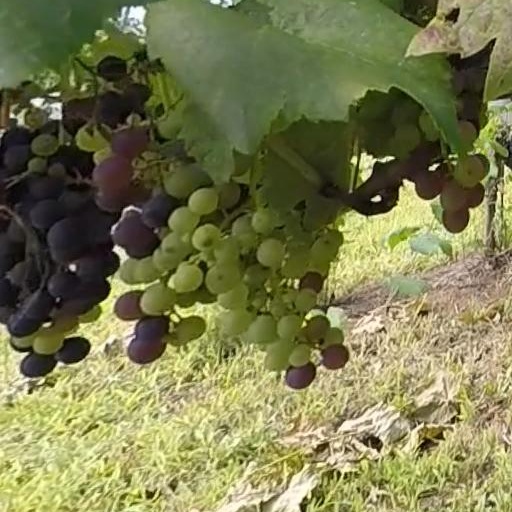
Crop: grape